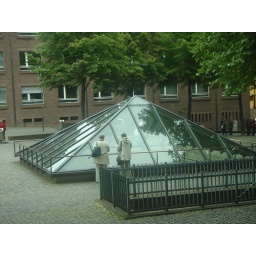
Shot this through the glass window when I was on the move in a bus! Loved the structure...